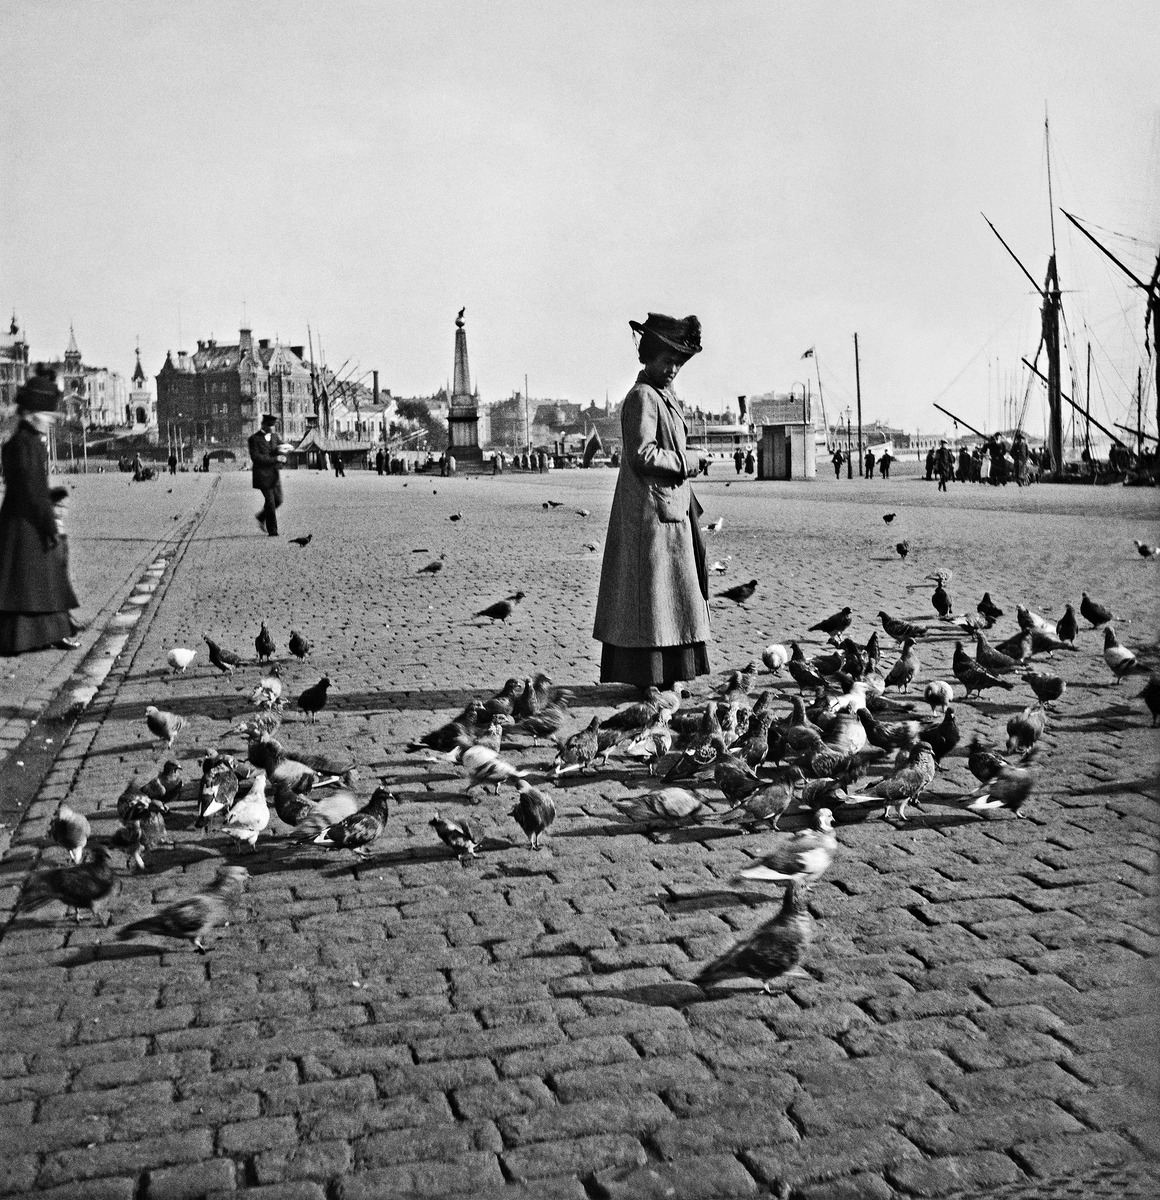
Nainen kyyhkysparven keskellä Kauppatorilla
sisällön kuvaus: Nainen kyyhkysparven keskellä Kauppatorilla. mustavalkoinen
Kuvaaja: Timiriasew, Ivan, valokuvaaja
Ajankohta: kuvausaika 1913 - 1917
Paikka: Suomi, Uusimaa, Helsinki, Kaartinkaupunki Helsinki, Kauppatori
Aiheet: aukiot, torit, naiset, takit, päähineet, linnut, kyyhkylinnut